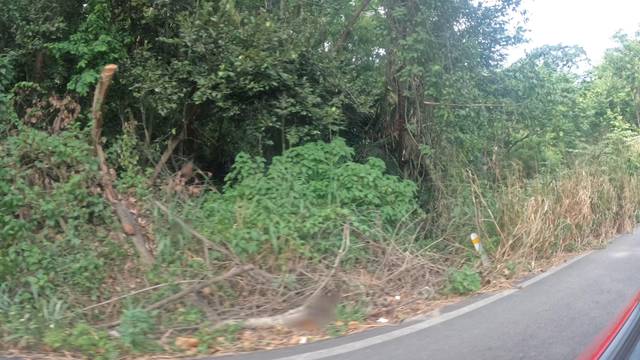
Region: Mexico
Coordinates: 20.872, -105.427